Alan Truscott

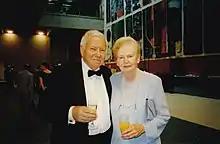

Truscott was born in Brixton, south London, and showed early prowess at chess. He attended Whitgift School in Croydon and served in the Royal Navy for three years around the end of World War II. From 1947, Truscott studied at Oxford, which he represented at both chess and bridge. With Oxford partner Robert d'Unienville, he was on the British team (along with Terence Reese and Boris Schapiro) that won a bronze medal at the 1951 European Bridge League championships, age only 26. Truscott represented Britain in the same event twice more, finishing second with partner Maurice Harrison-Gray in 1958 (again along with Reese–Schapiro) and first with partner Tony Priday in 1961. He was in charge of organising the 1961 rendition hosted by Torquay in Devonshire, England. As European champions that British team finished third in the 1962 Bermuda Bowl held in New York City. The 1961 European Teams was Truscott's only international championship outside the British Isles.